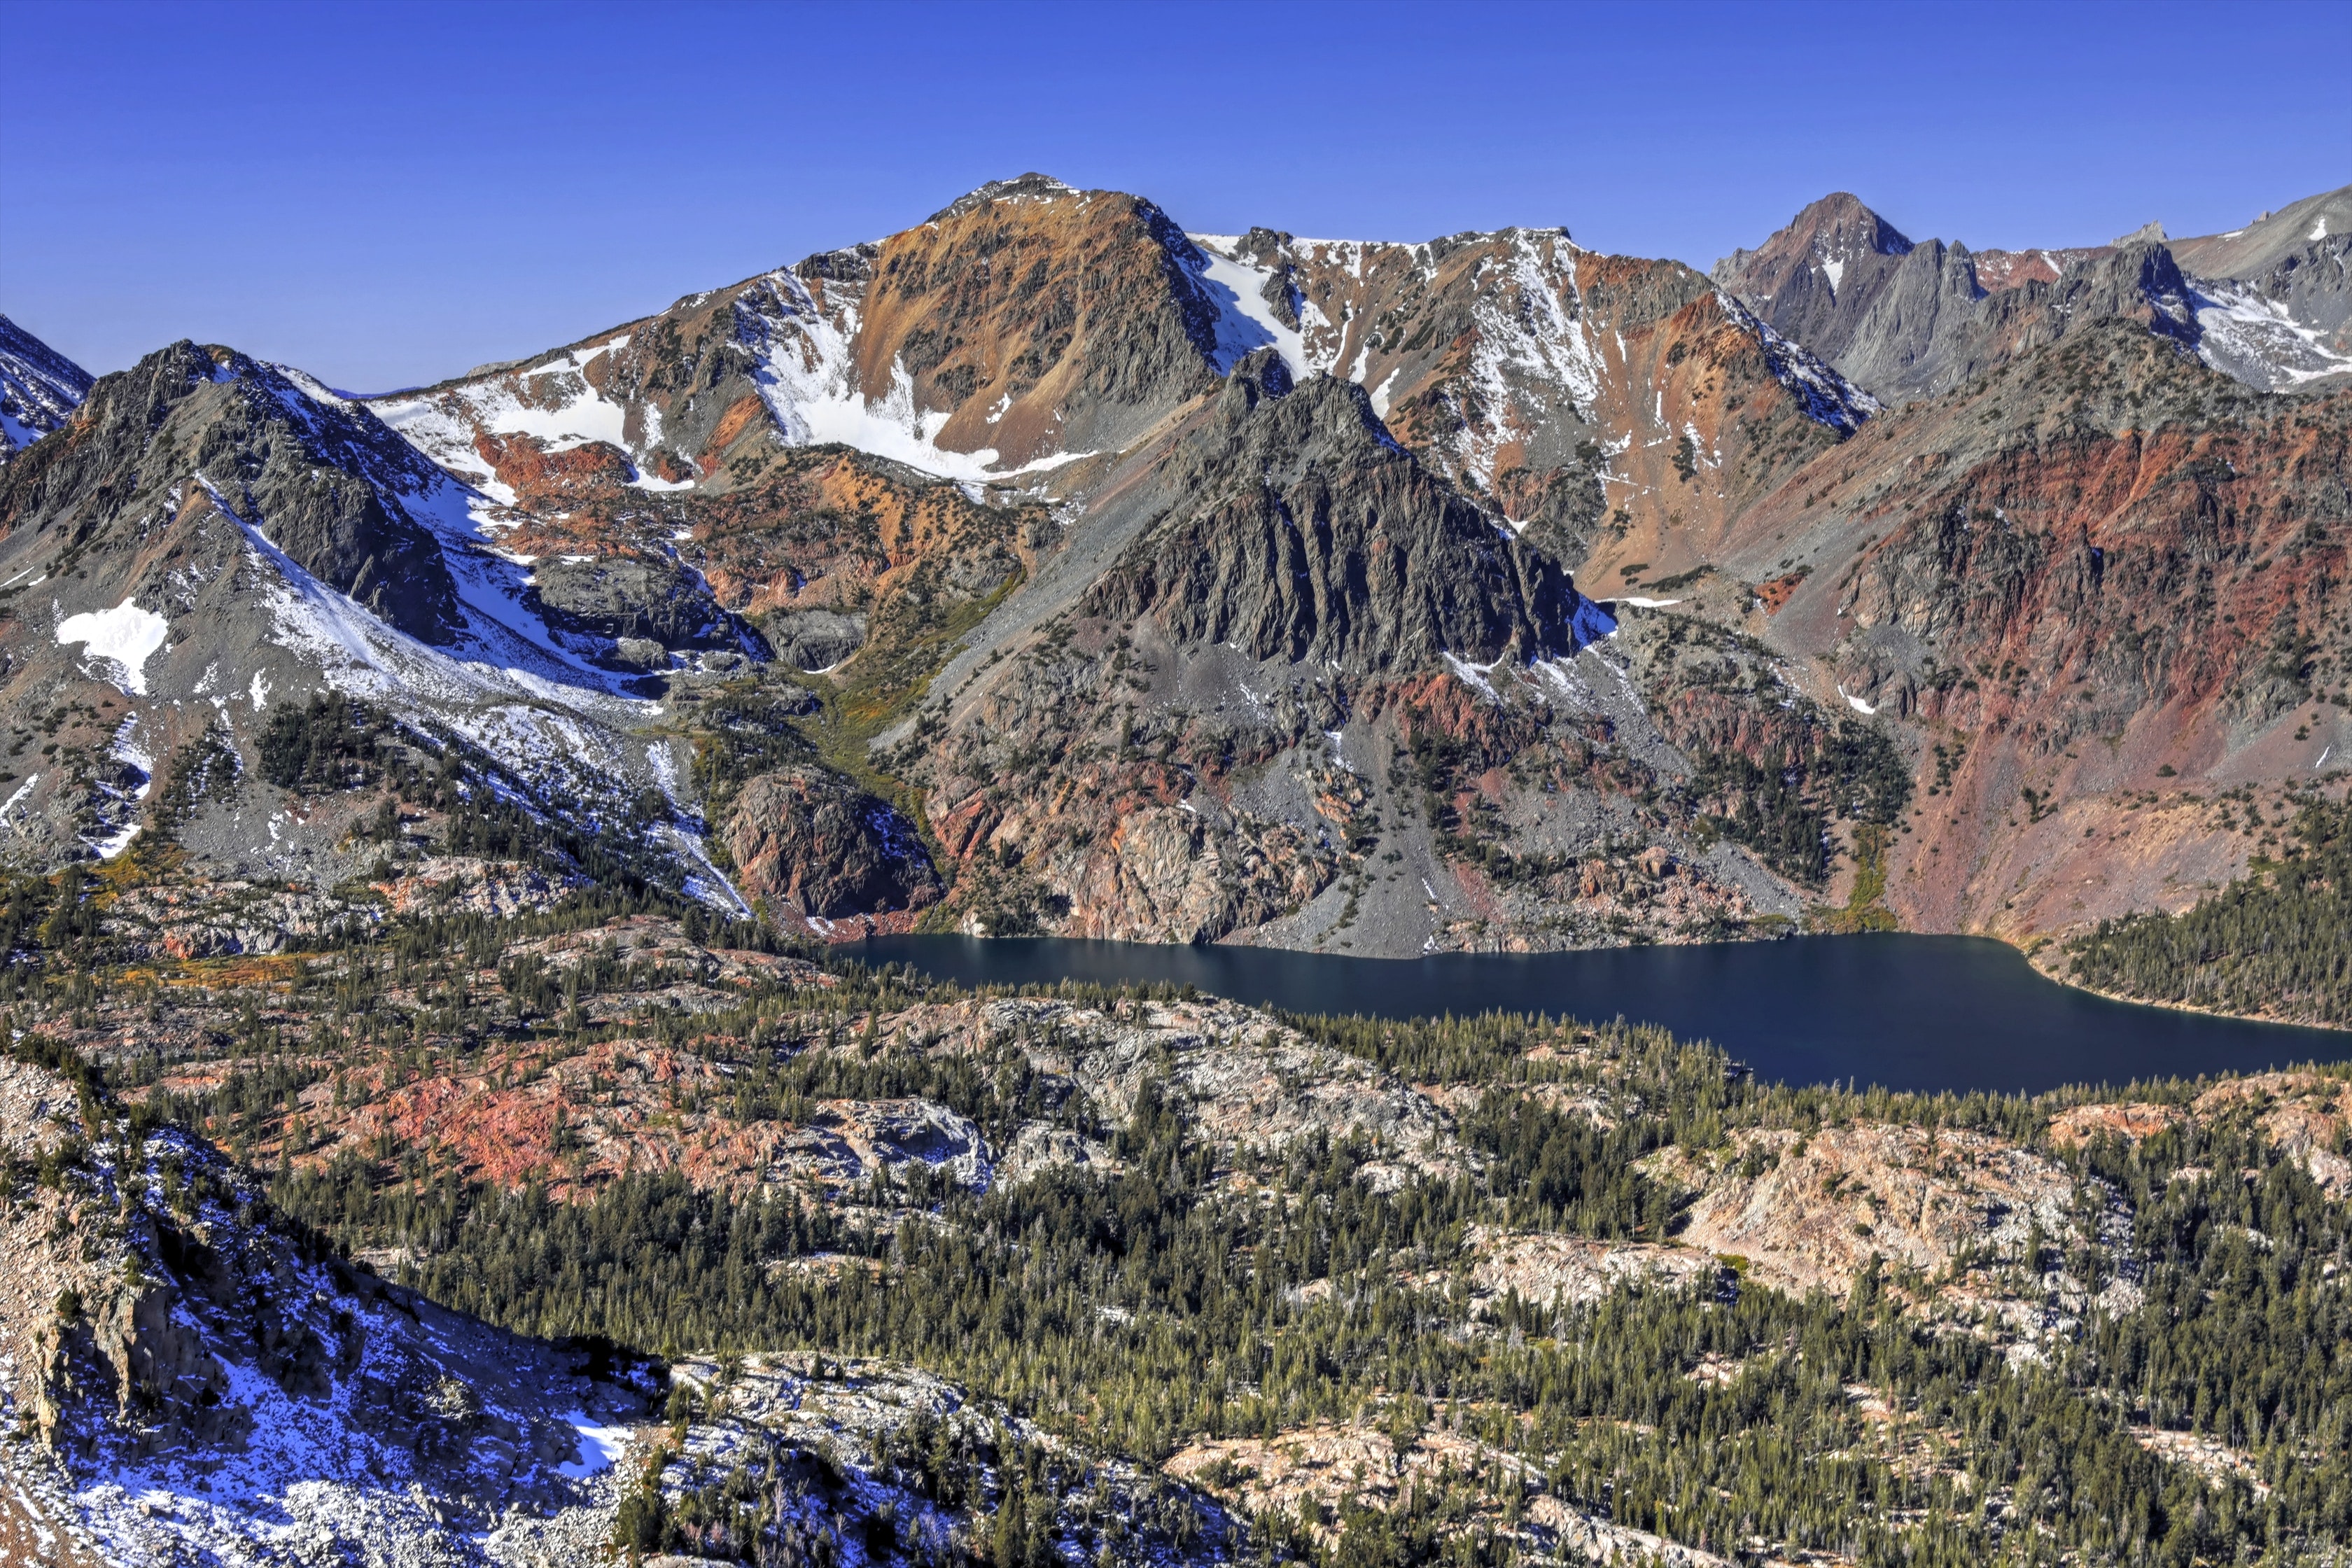
mountainous landforms, mountain, mountain range, ridge, wilderness, alps, highland, massif, natural landscape, fell, sky, ar te, glacial landform, summit, rock, cirque, geology, hill, mountain pass, geological phenomenon, national park, valley, formation, moraine, batholith, landscape, terrain, mount scenery, photography, world, tarn